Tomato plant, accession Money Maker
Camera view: bottom (45 deg); turntable rotation: 0 degrees
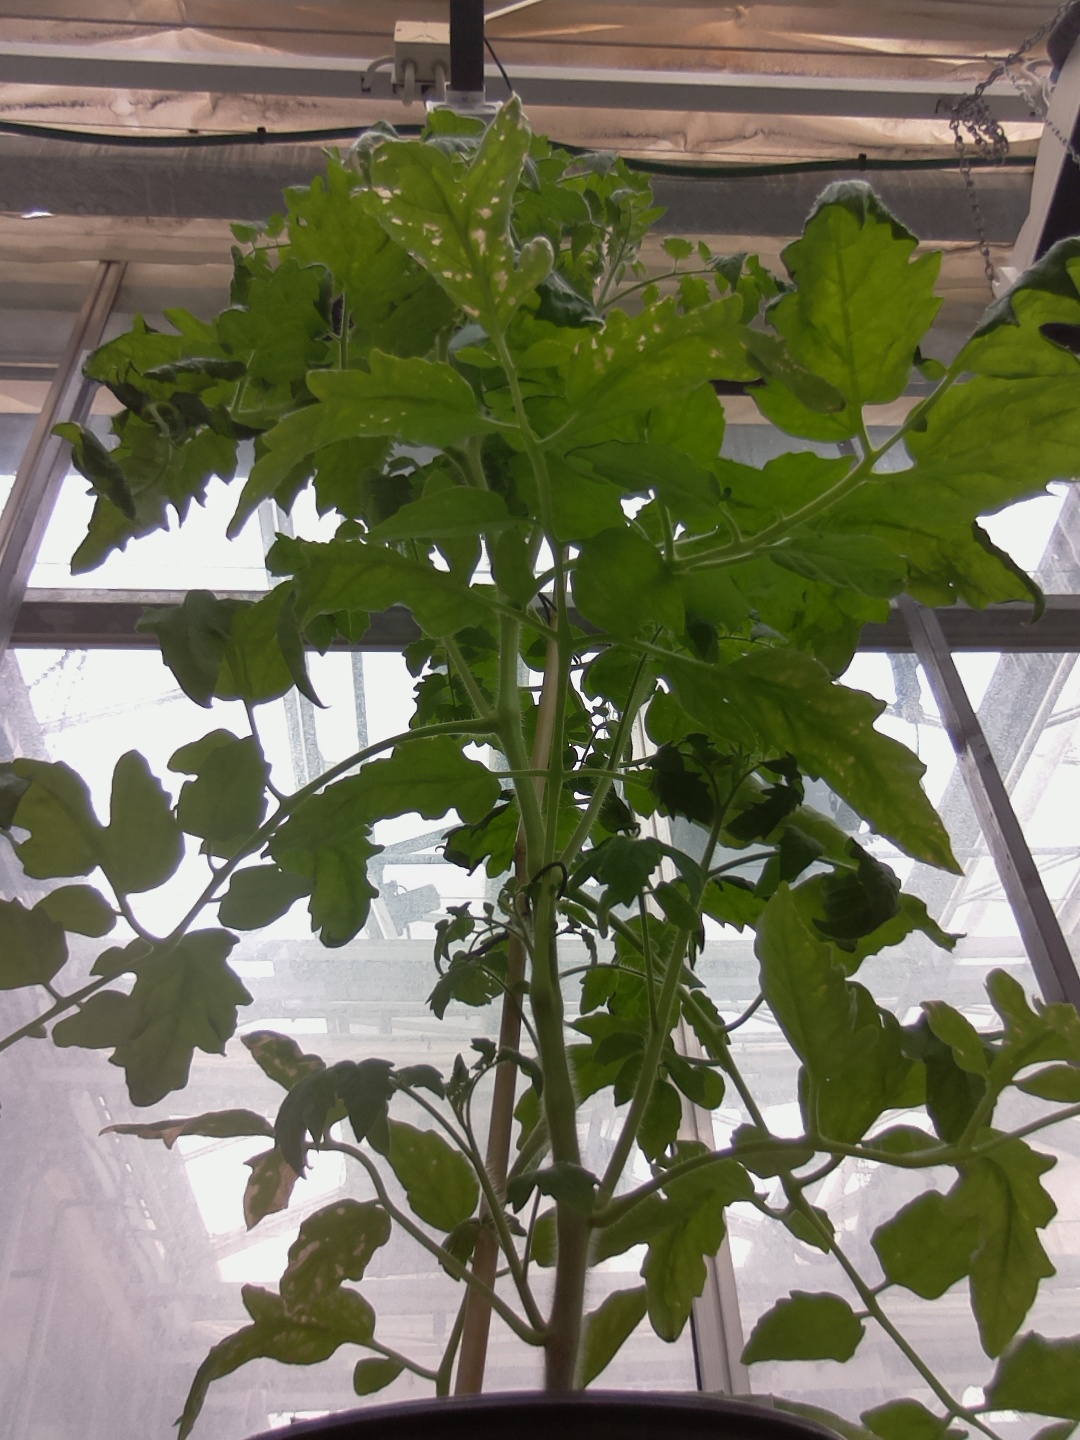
BBCH growth stage 27: 70%-80% Side shoots formed